Tŷ Mawr Country Park

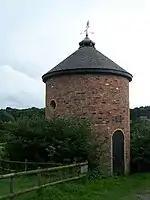

The park hosts Visitor centre and a Barn Centre which serves as the community centre for the park, used for education, park events, children's birthday parties, or various community or private events.